Ella Abomah Williams

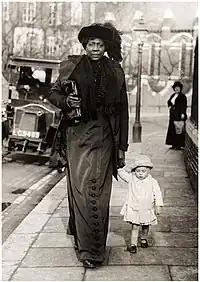
Mme Abomah with infant.

Williams gained fame when she agreed to tour Europe as a giantess with Frank C. Bostock in 1896. Bostock promoted her as a member of the legendary Dahomey Amazons, a famous all-female fighting force. He gave her the stage name Mademoiselle Abomah, which came from Abomey, the capital of the Kingdom of Dahomey.